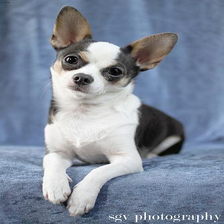
Species: dog
Breed: chihuahua